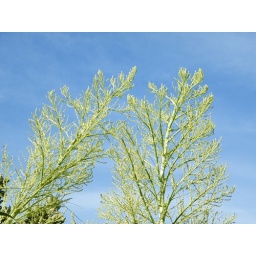
a cloud of pollinators were flying around the flowers